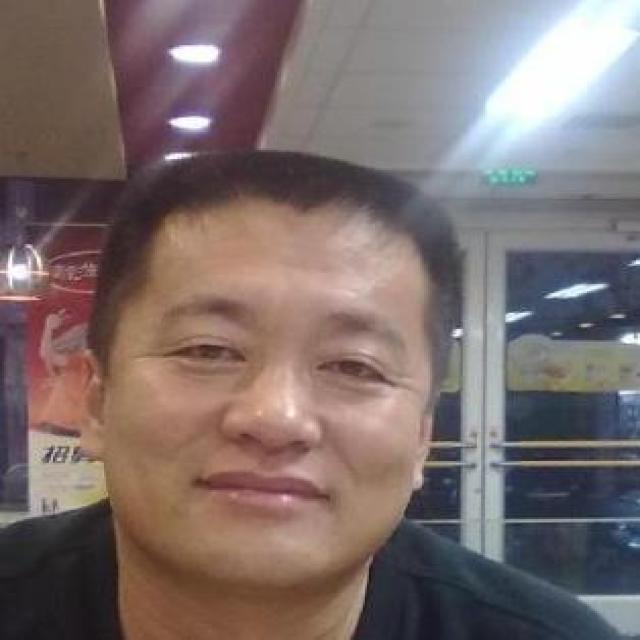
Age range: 45-64